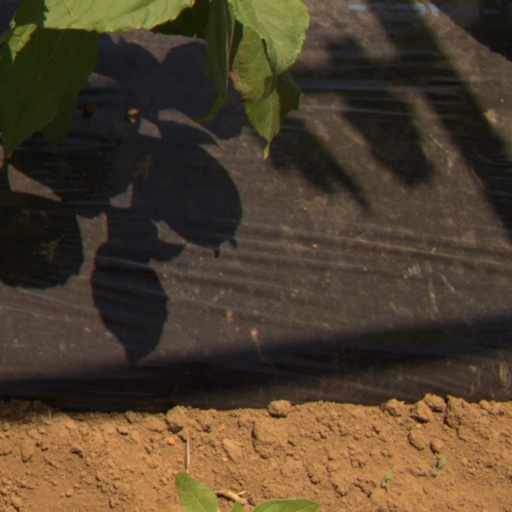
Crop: Jerusalem artichoke